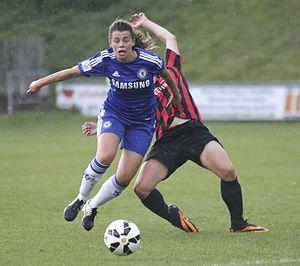
Laura Rafferty, née le 29 avril 1996 à Southampton, est une footballeuse internationale nord irlandaise qui joue au poste de défenseur à Brighton & Hove Albion et en équipe d'Irlande du Nord.